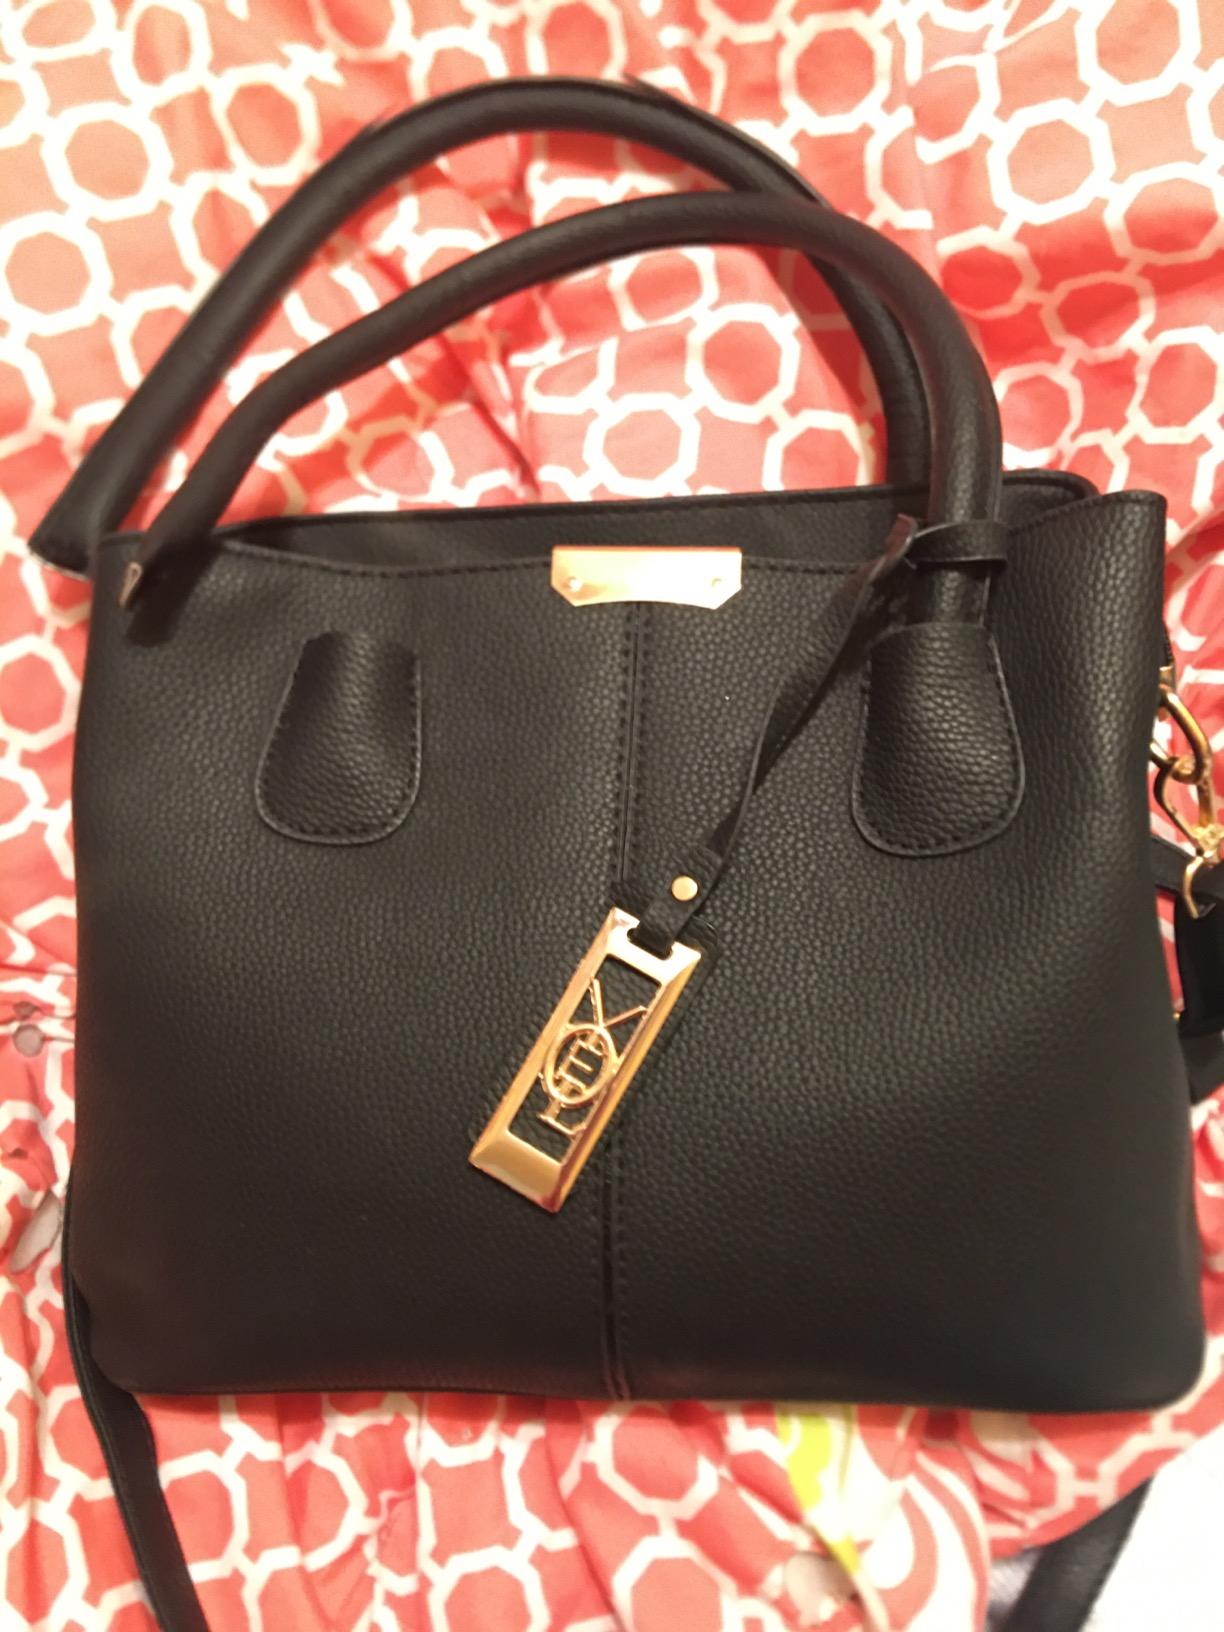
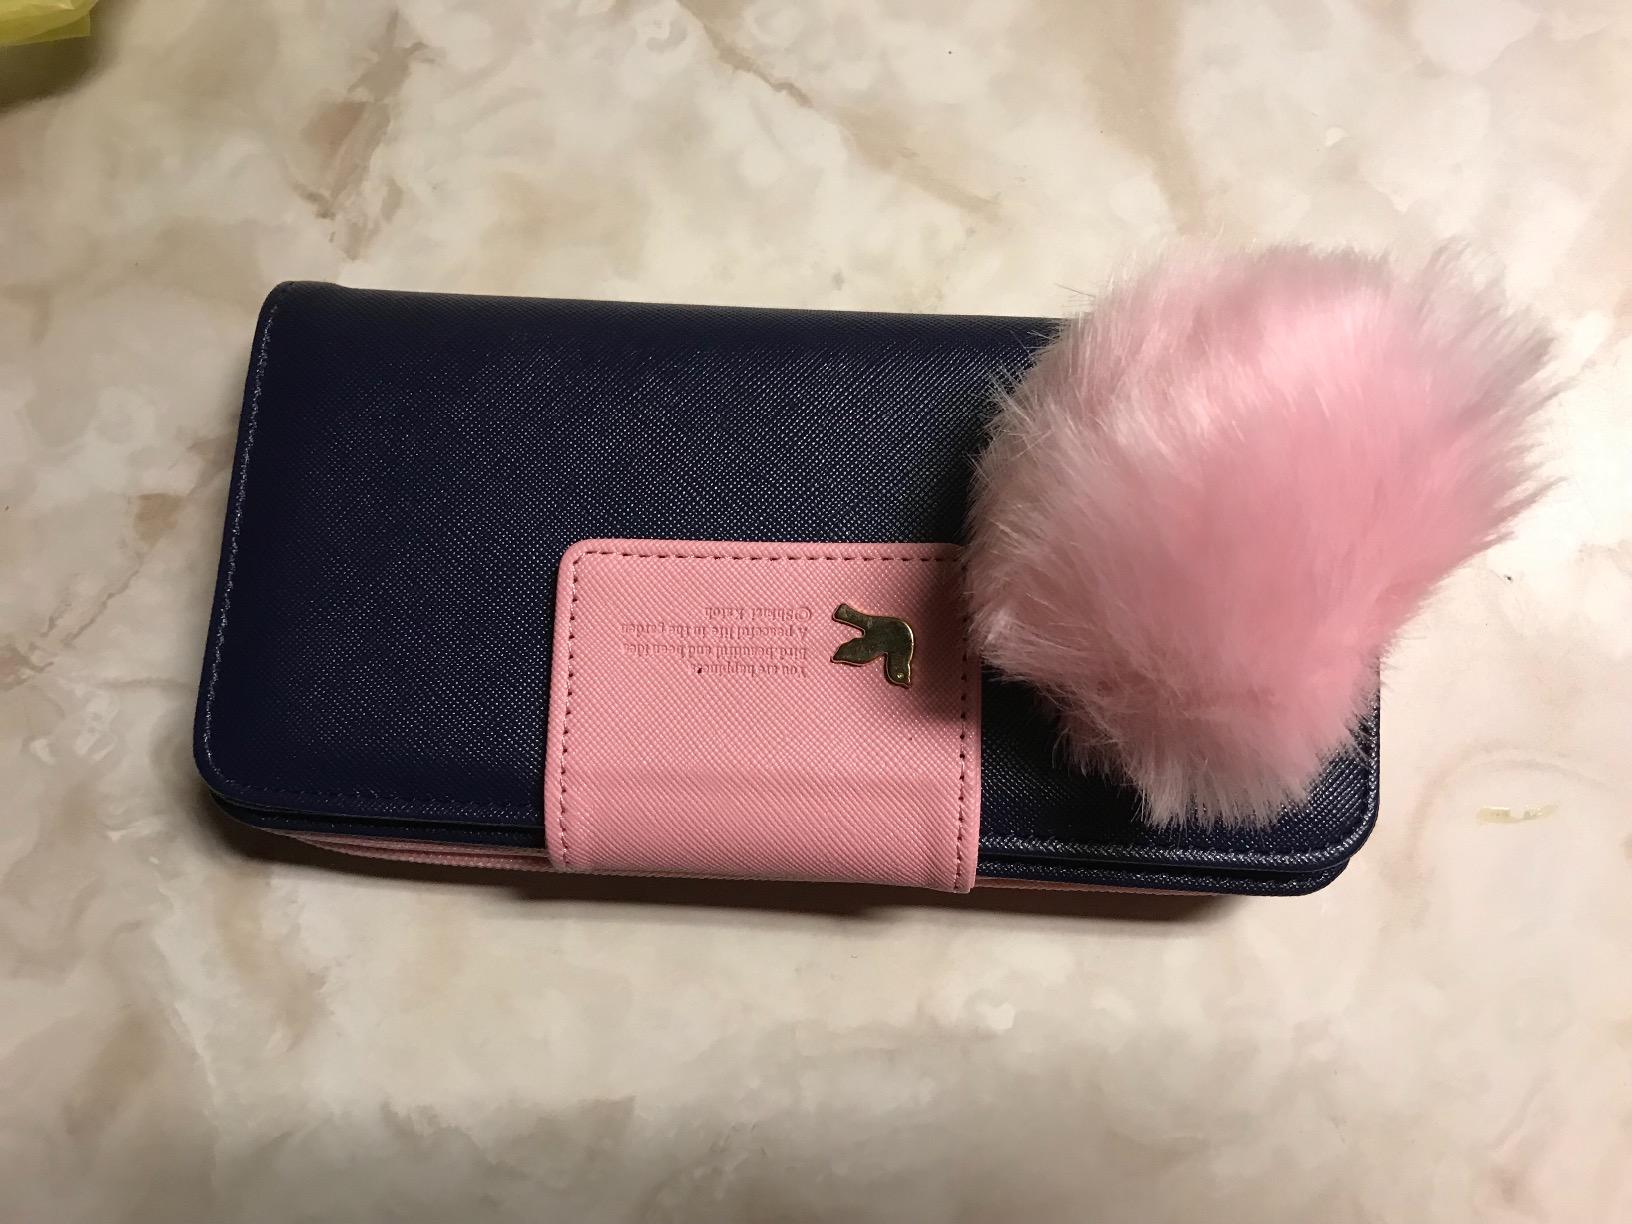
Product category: accessories_handbag
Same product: no